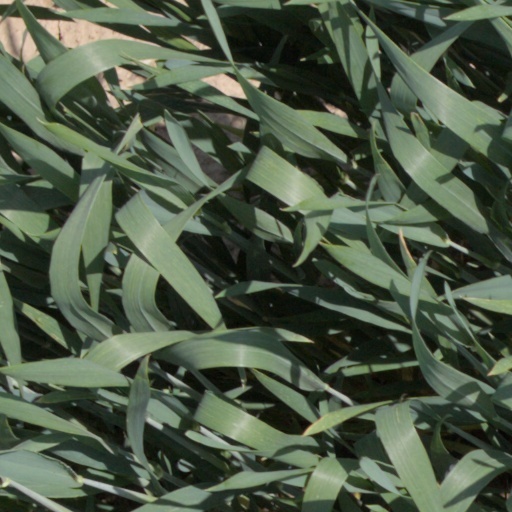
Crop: wheat